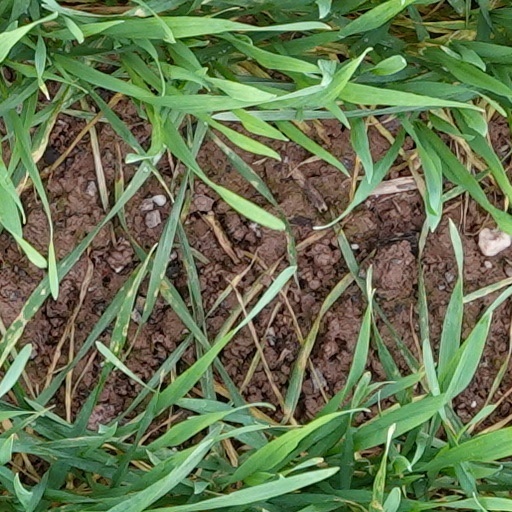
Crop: wheat